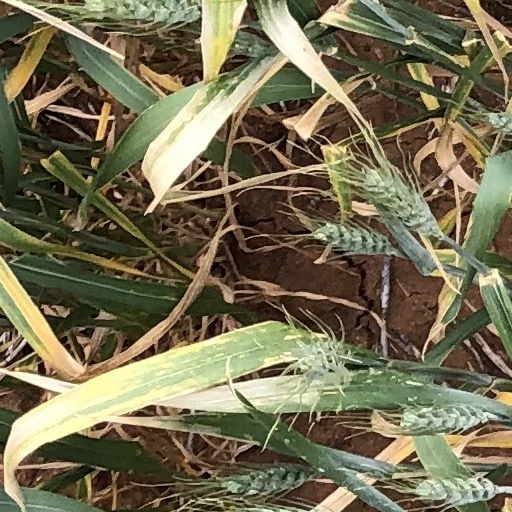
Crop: wheat